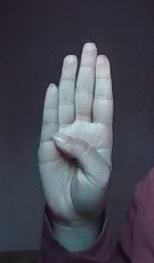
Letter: kaaf